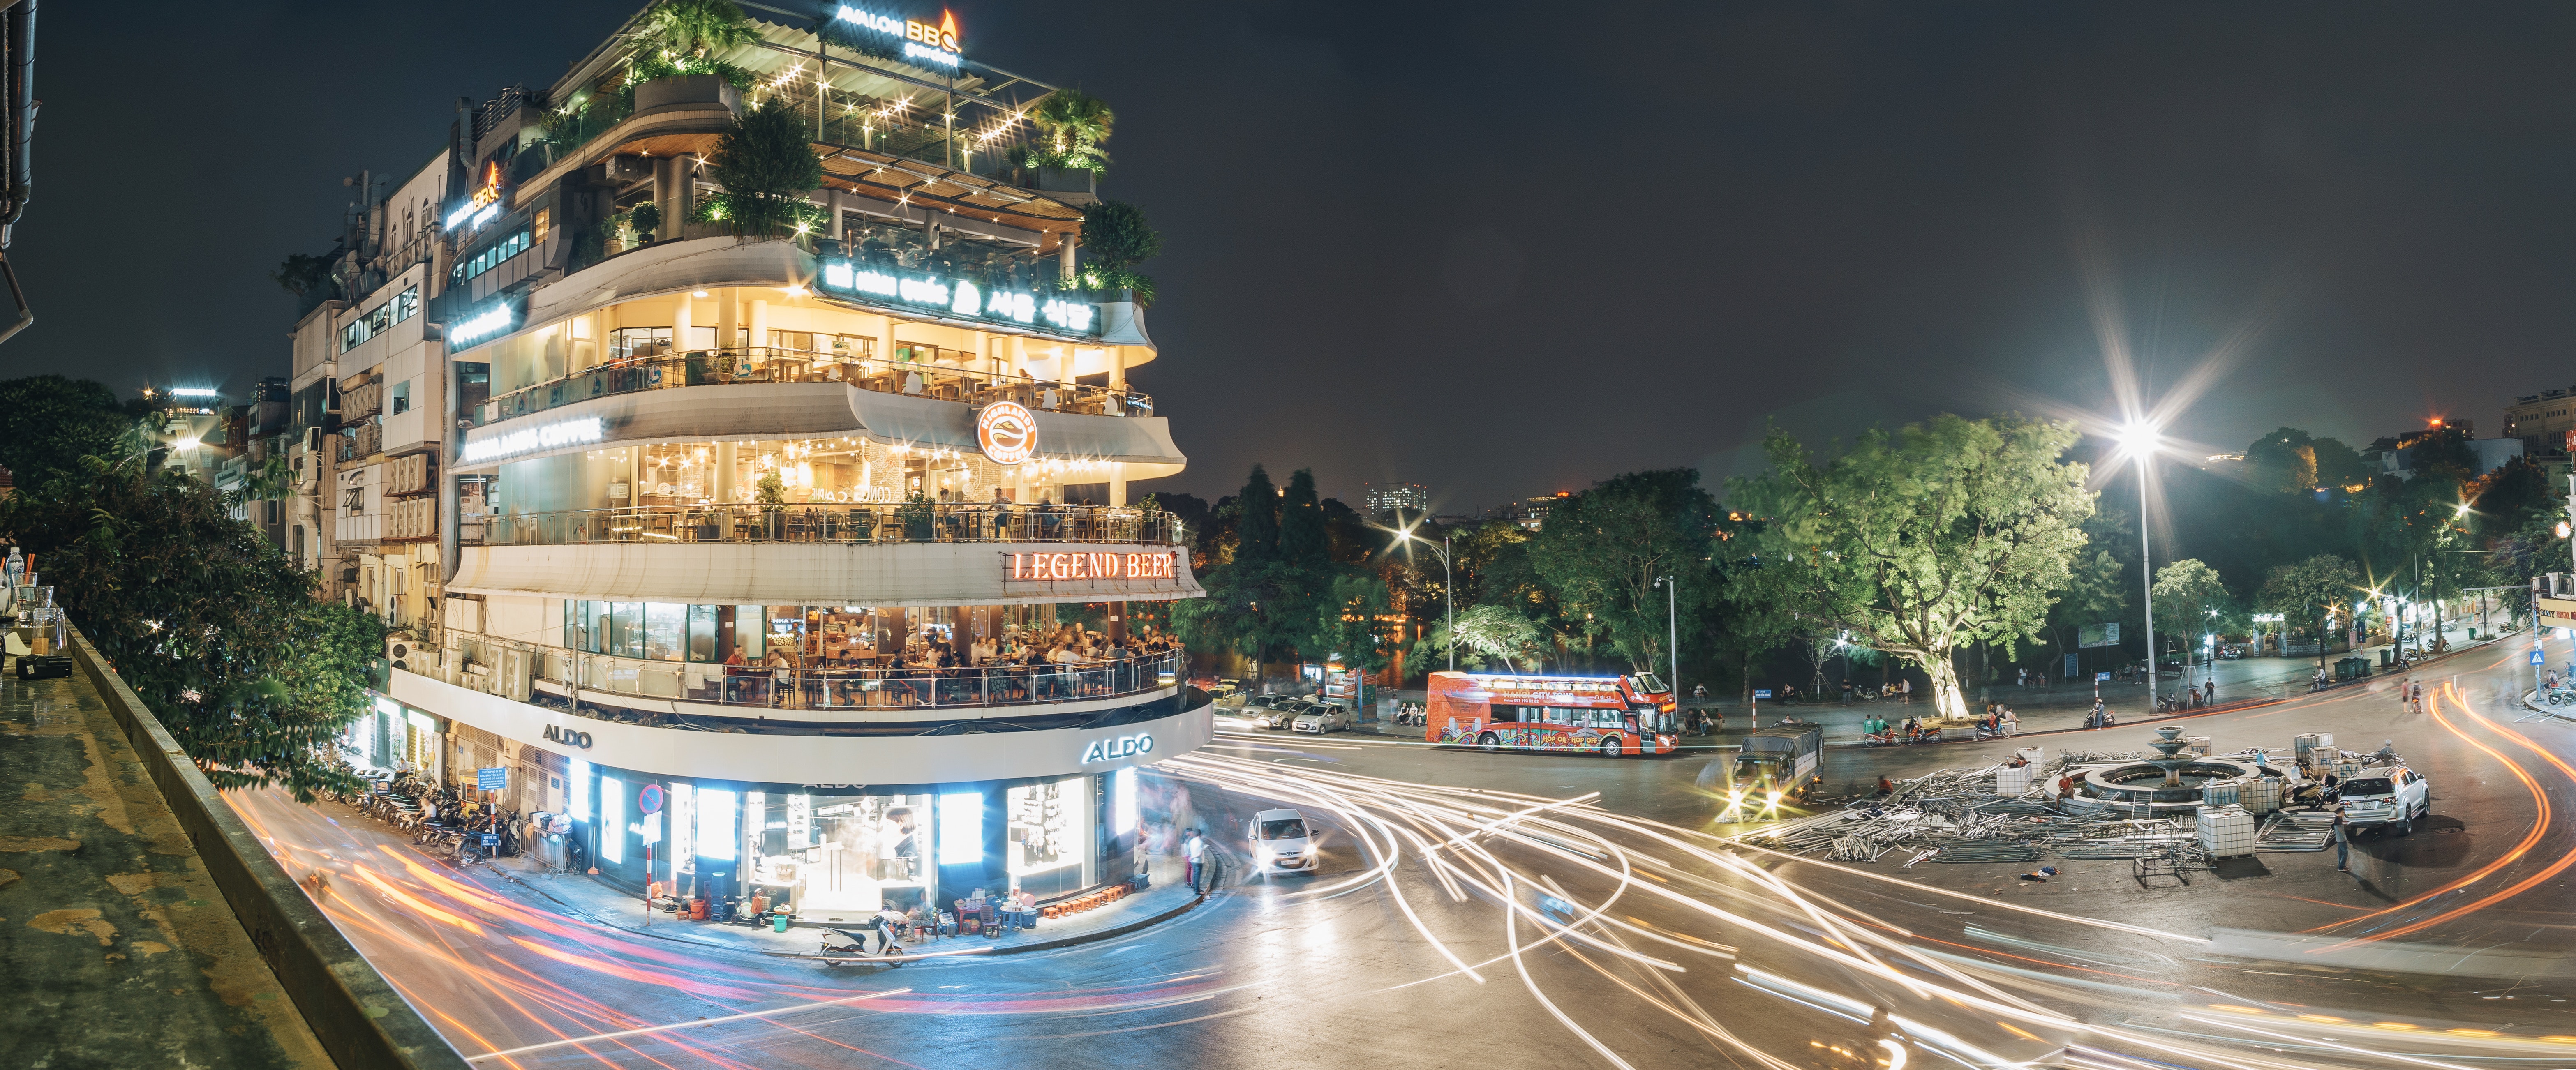
metropolitan area, landmark, metropolis, urban area, city, mixed use, night, tourist attraction, cityscape, downtown, sky, tourism, tree, building, world